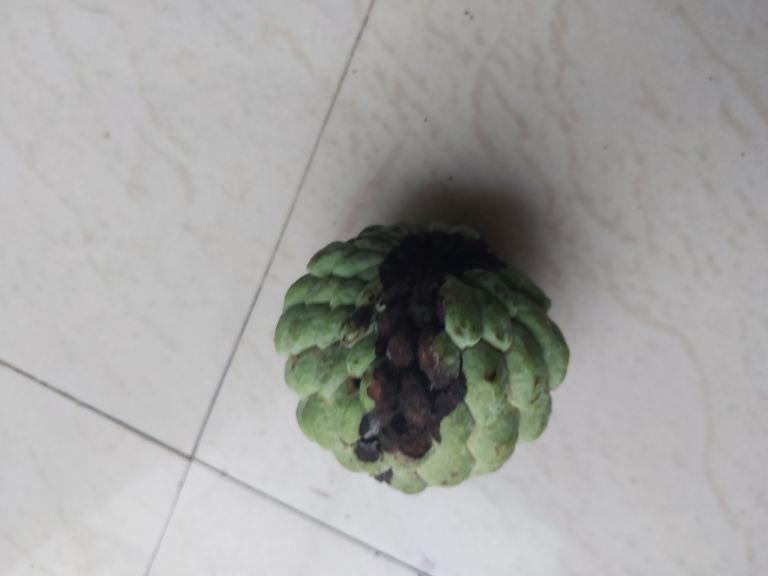
Disease label: Diplodia Rot